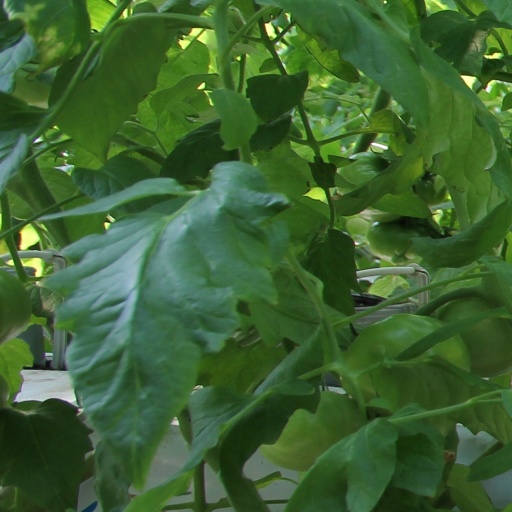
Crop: tomato